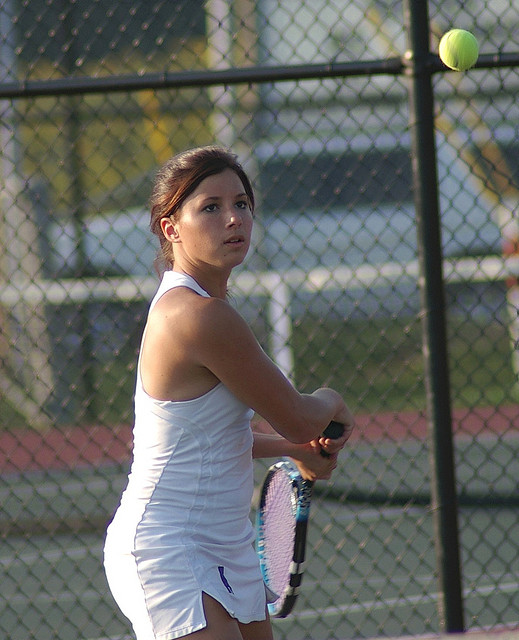
một người phụ nữ đang đưa vợt ra sau để chuẩn bị đánh quả bóng tennis